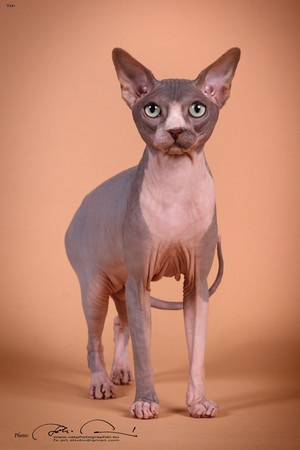
Breed: sphynx